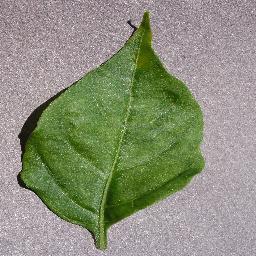
Label: Pepper,_bell___healthy